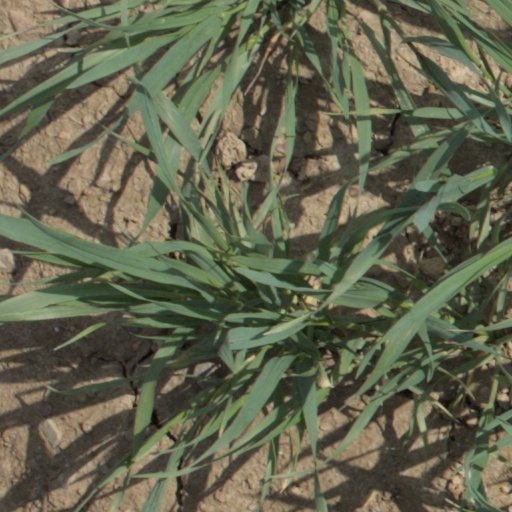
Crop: wheat